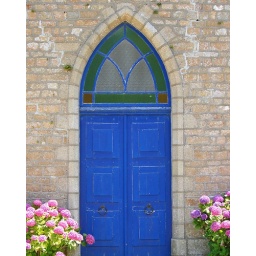
This blue door is on a chapel on the isles of Brehat in Brittany, France